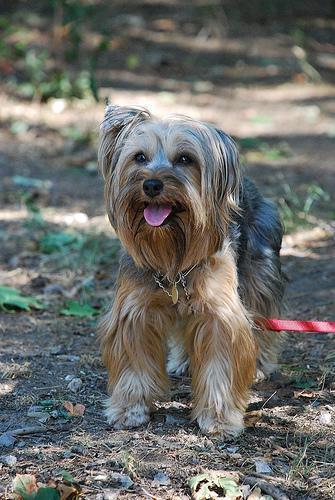
silky_terrier